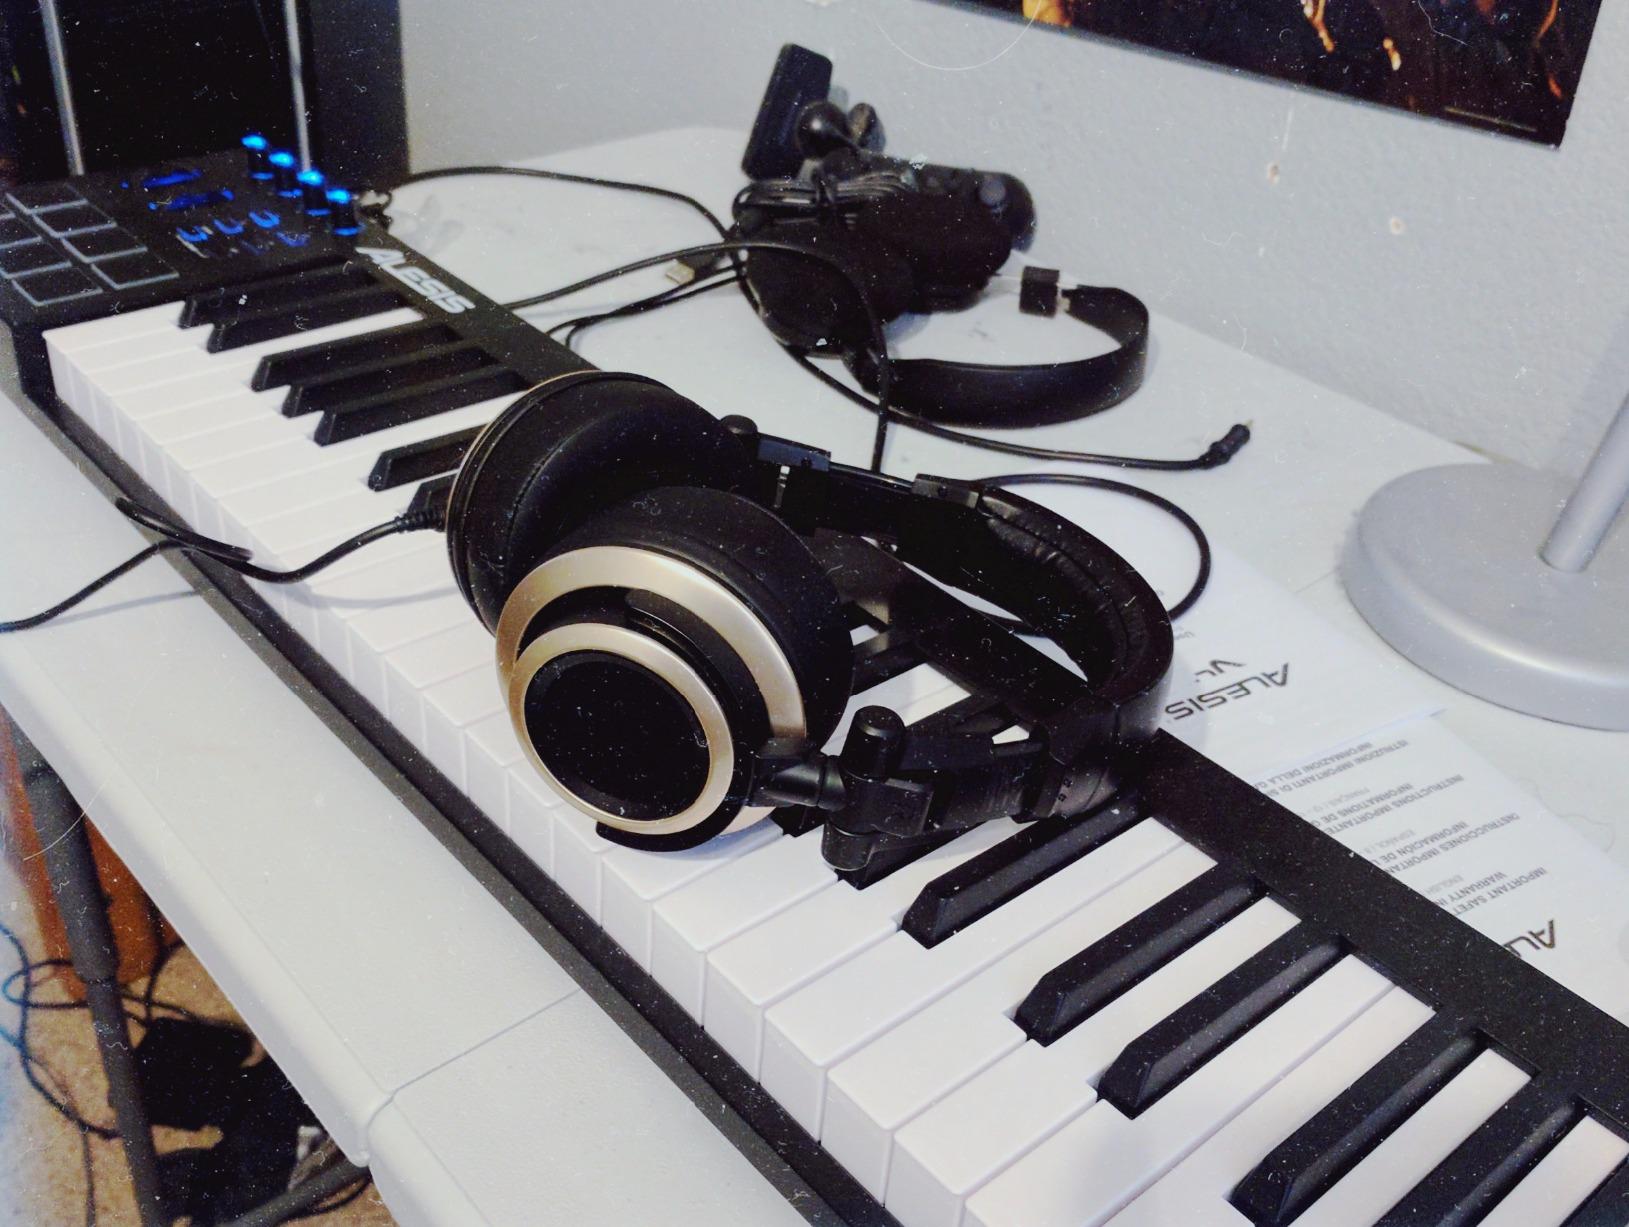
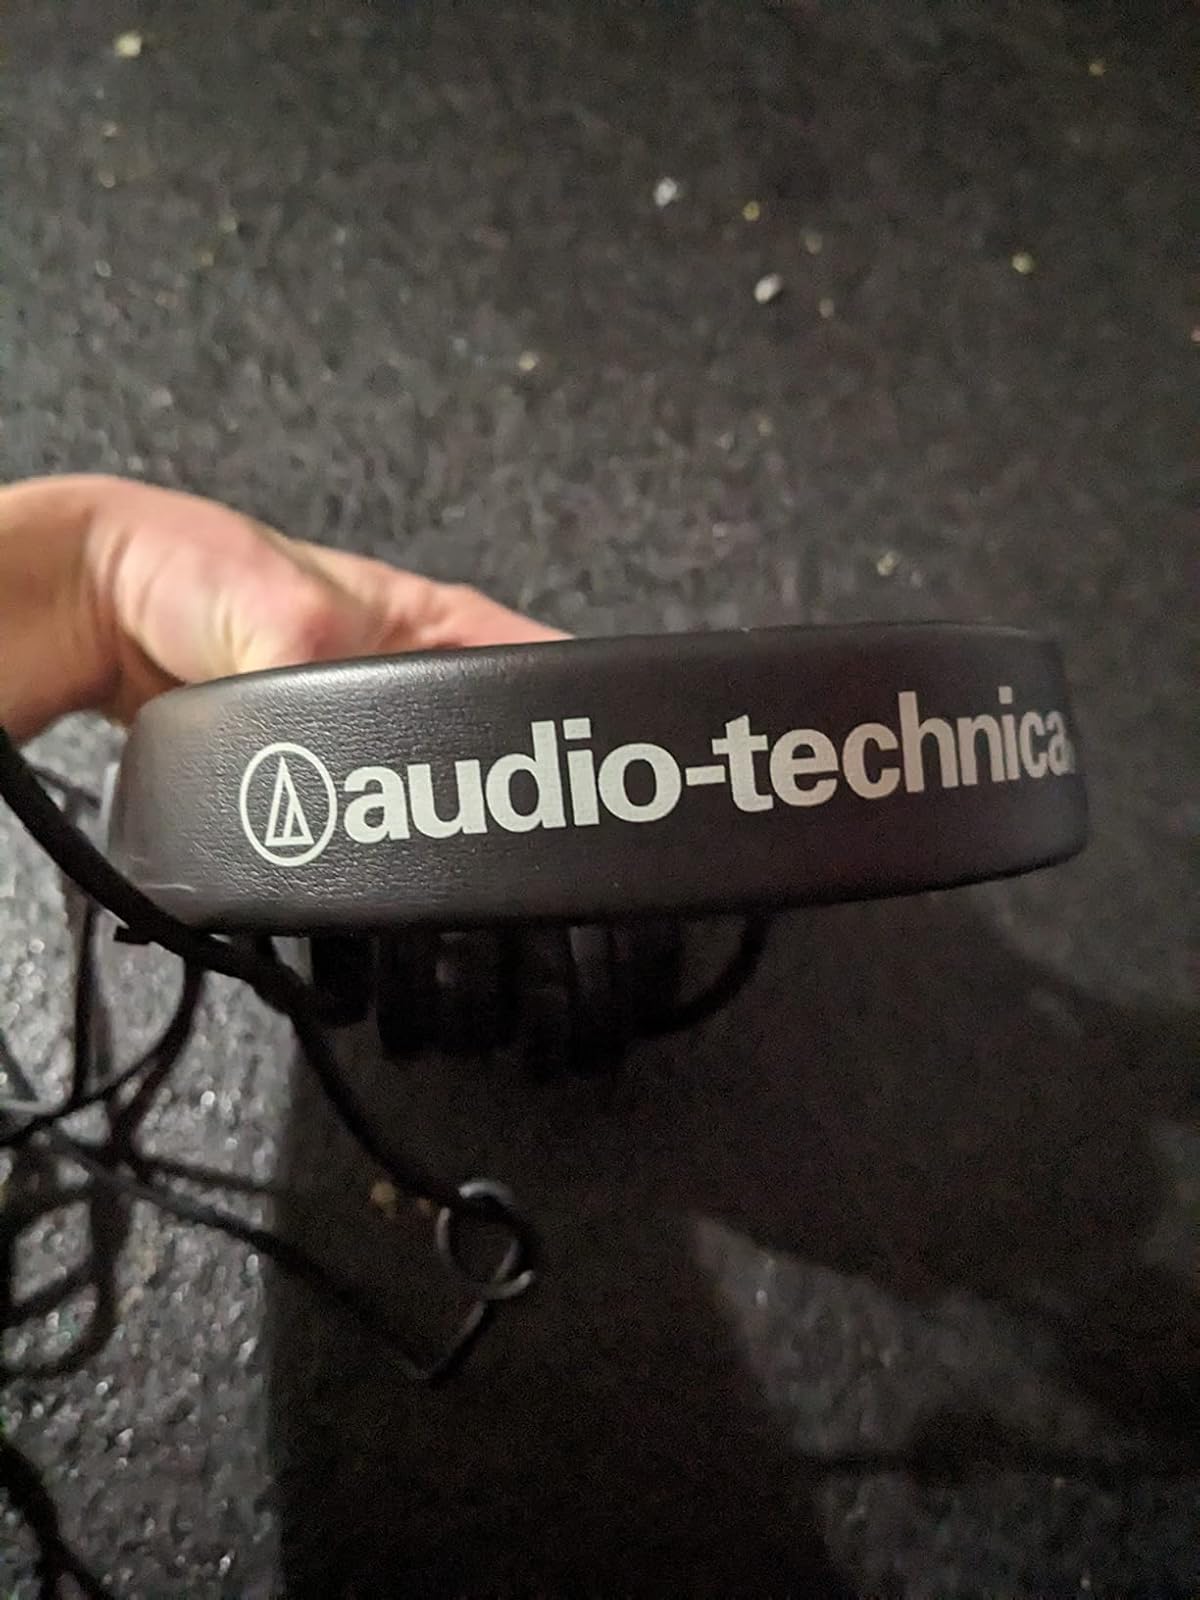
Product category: headphones
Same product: no